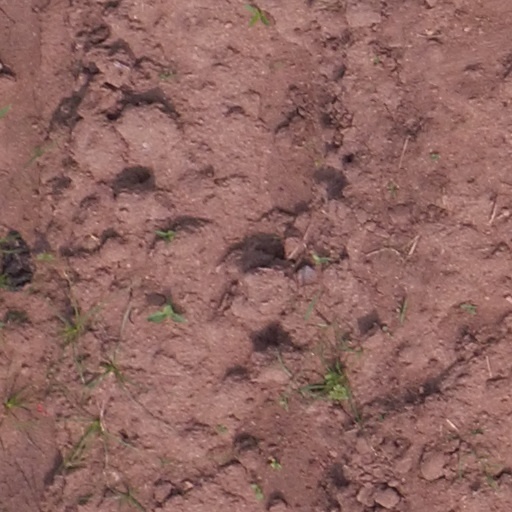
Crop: maize; corn